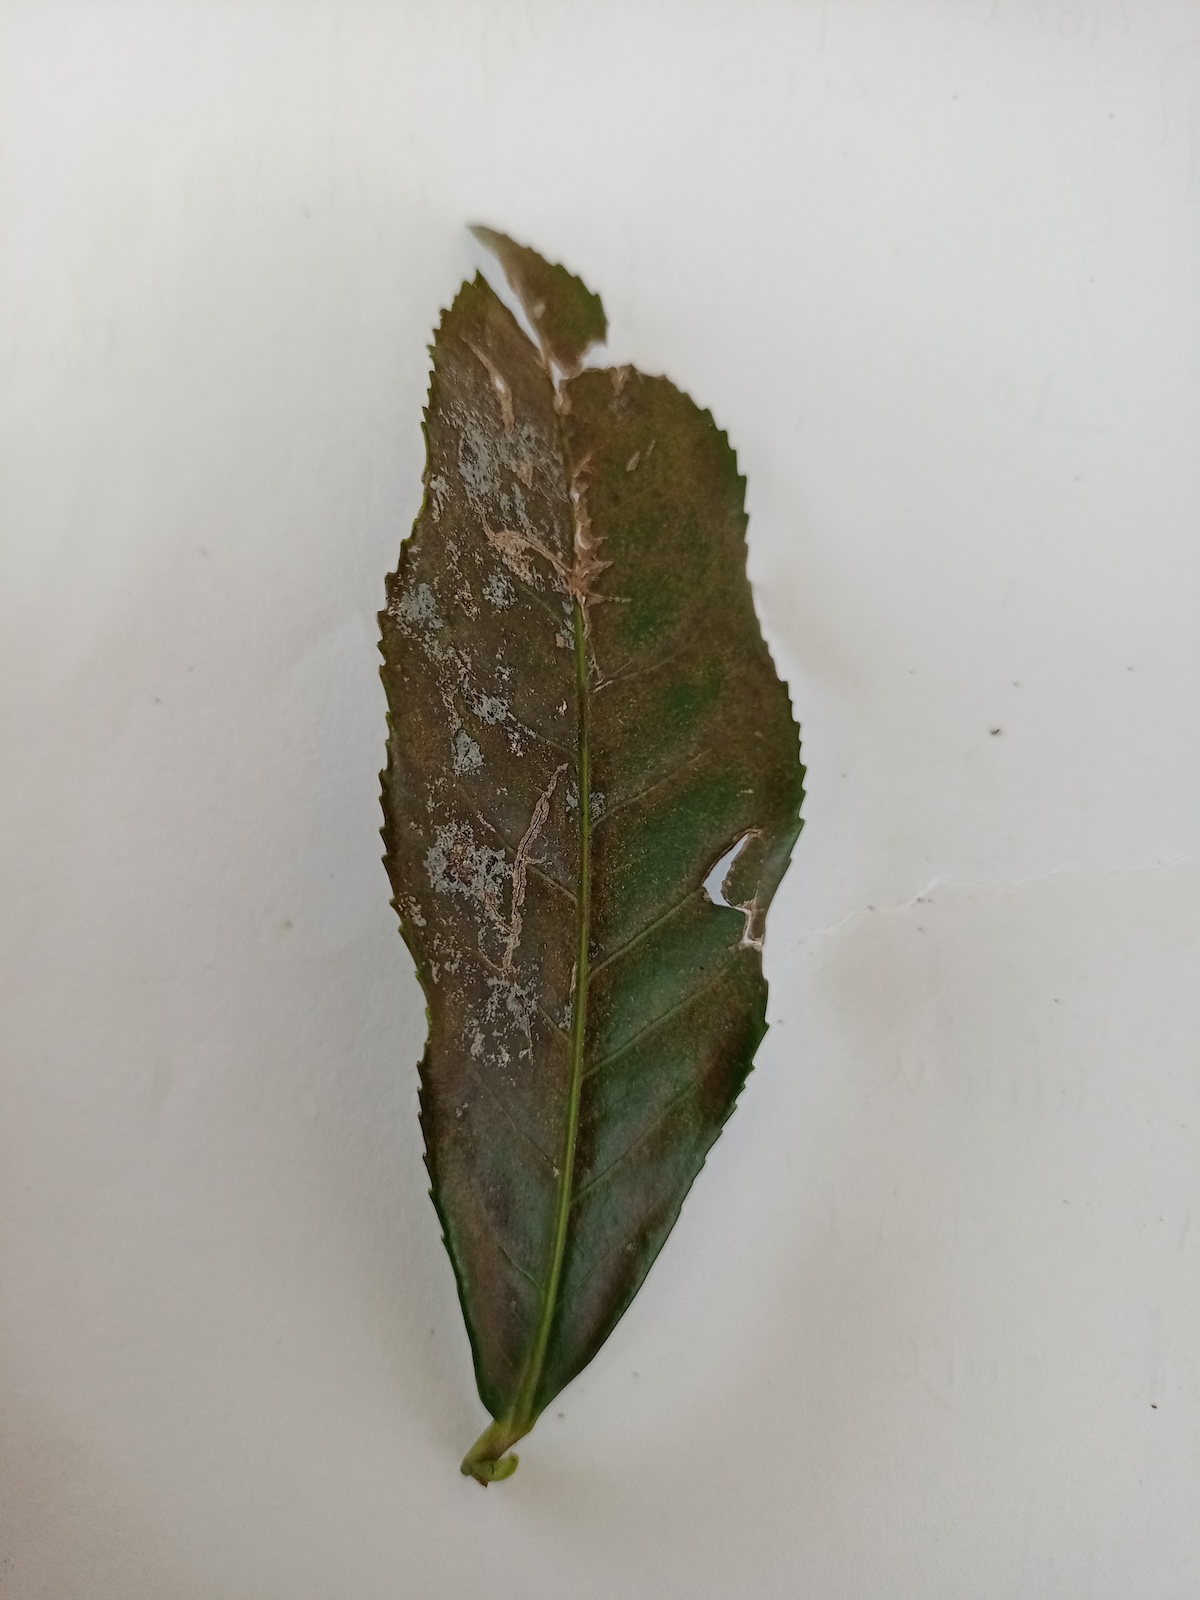
Label: Red spider